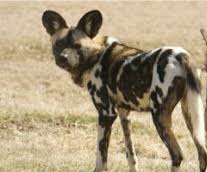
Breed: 211-n000025-African_hunting_dog